Perry Mason moment

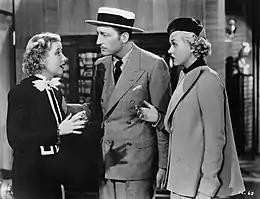
Perry Mason as portrayed by Warren William (centre) in "The Case of the Lucky Legs" (1935).

In court proceedings in the United States, a Perry Mason moment is said to have occurred whenever information is unexpectedly (to most present), and often dramatically, introduced into the record that changes the perception of the proceedings greatly and often influences the outcome. Often it takes the form of a witness's answer to a question, but it can sometimes come in the form of new evidence. It takes its name from Perry Mason, a fictional character in novels and stories written by Erle Stanley Gardner, where such dramatic reversals occurred, often in the form of witnesses confessing to crimes others were accused of in response to the sudden exposure of an inconsistency in their alibi.